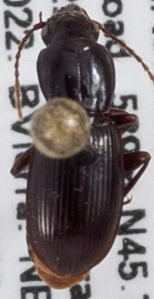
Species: Pterostichus pumilus
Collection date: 2022-07-05
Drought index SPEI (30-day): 1.012
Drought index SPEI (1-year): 1.13
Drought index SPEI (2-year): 0.406